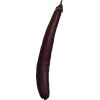
Label: Eggplant long 1